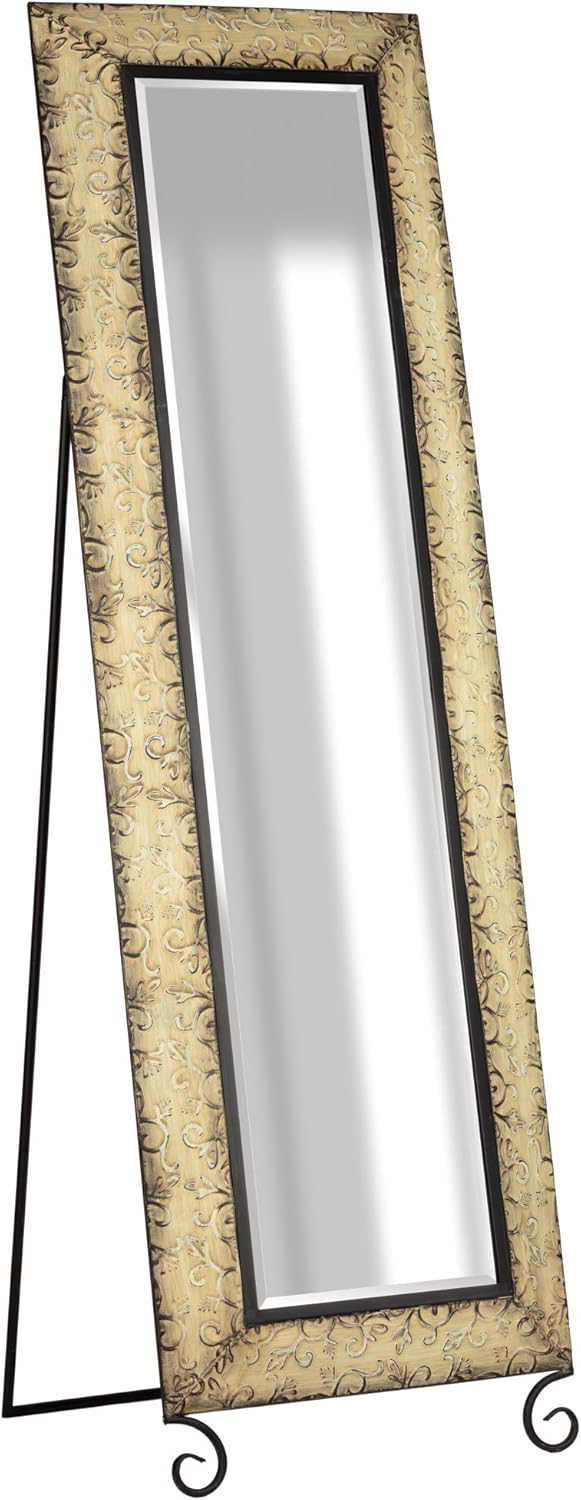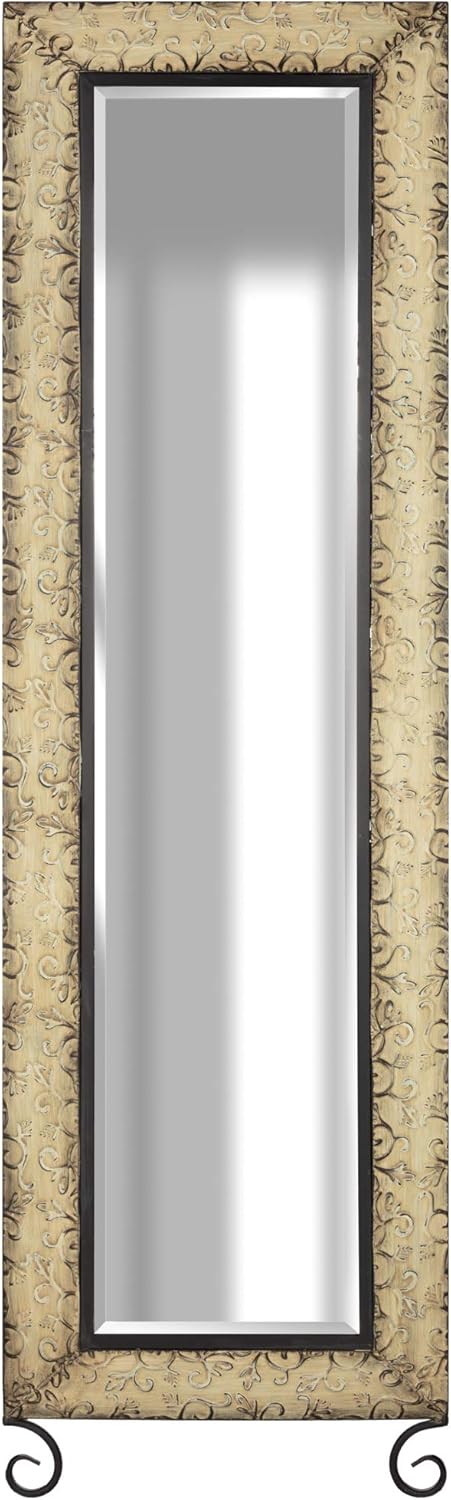
Everly Hart Collection Antique Bronze Embossed Metal Standing Full Length Mirror
Category: Amazon Home
This free standing Antique Bronze Embossed Metal Full Length Mirror adds elegant style and texture to any space. The embossed metal frame is finished in an antique bronze color with a warm cream wash overlay adding unique character that's one of a kind. Angular frame beautifully surround the beveled full length mirror with narrow tubular metal legs in a unique spiral shape. The metal stand measures 42 inches tall and allows you to tilt the mirror at desired angle. This self standing mirror blends contemporary style with worldly character that's a perfect fit for any well curated home.
Features: Contemporary style meets worldly character with this embossed metal self standing full length mirror | The embossed metal frame adds texture and depth | Beautifully antique bronze wash features a warm cream overly | Self standing easel measures 42" tall and adjusts to tilt the mirror as you desire | Bevel mirror measures 66 inches high x 20 inches wide